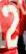
Number: 2